Ben-Zion (artist)

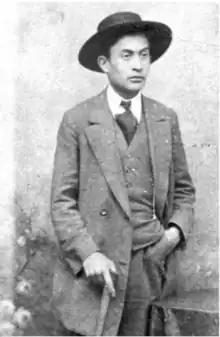
Ben-Zion (1915)

Ben-Zion, also known as Ben-Zion Weinman (July 8, 1897 – January 23, 1987) was a Russian-born American painter, printmaker, sculptor, educator, and poet. He was a member of "The Ten" group of expressionist artists.